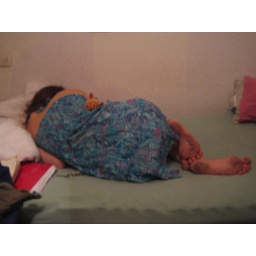
nemo swimming in my ocean dress